FIS Nordic World Ski Championships 2011 – Women's team sprint

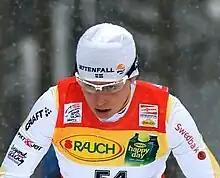
FIS Nordic World Ski Championships 2011 – Women's team sprint

The Women's team sprint at the FIS Nordic World Ski Championships 2011 was held on 2 March 2011. Sprint qualifying at 12:00 CET with finals at 14:15 CET. The defending world champions were Finland's Virpi Kuitunen and Aino-Kaisa Saarinen while the defending Olympic champions were Germany's Evi Sachenbacher-Stehle and Claudia Nystad. Kuitunen retired after the 2009-10 season.